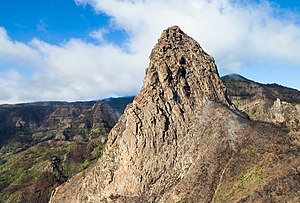
Garajonay Nationalpark
Roque Agando
Nationalpark Garajonay ligger midt på den Kanariske ø La Gomera.